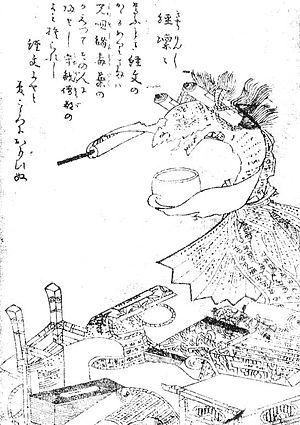
Gazu hyakki tsurezure bukuro est le quatrième album de l'artiste japonais Toriyama Sekien de la célèbre série Gazu Hyakki Yagyō publiée c.1781. Ces albums sont des bestiaires surnaturels, collections de fantômes, d'esprits, d'apparitions et de monstres dont beaucoup proviennent de la littérature, du folklore et d'autres arts japonais. Ces œuvres ont exercé une profonde influence sur l'imagerie yōkai ultérieure au Japon.